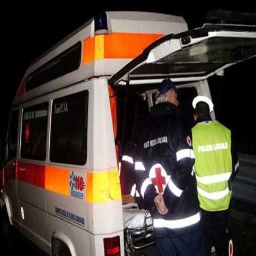
Label: ambulance